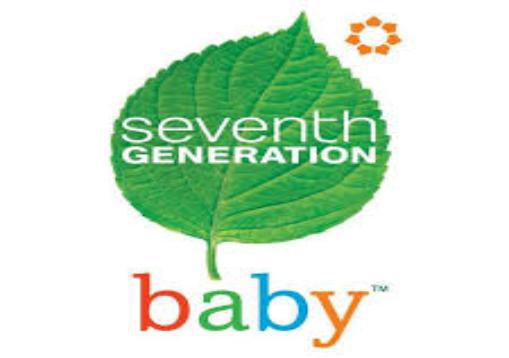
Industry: Necessities